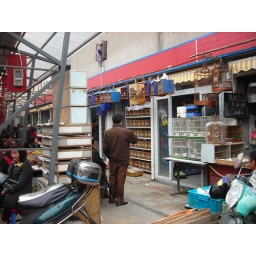
bird market in Shanghai